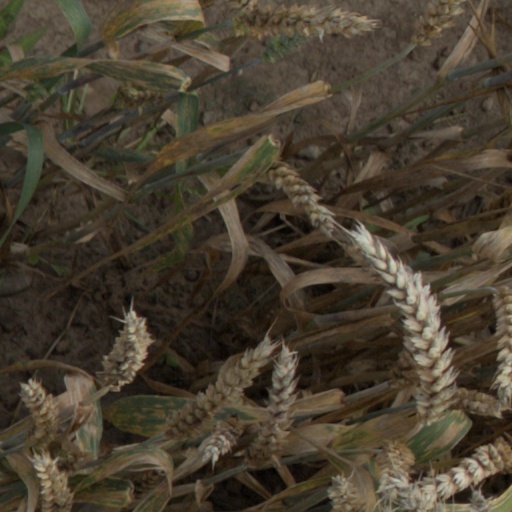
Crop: wheat